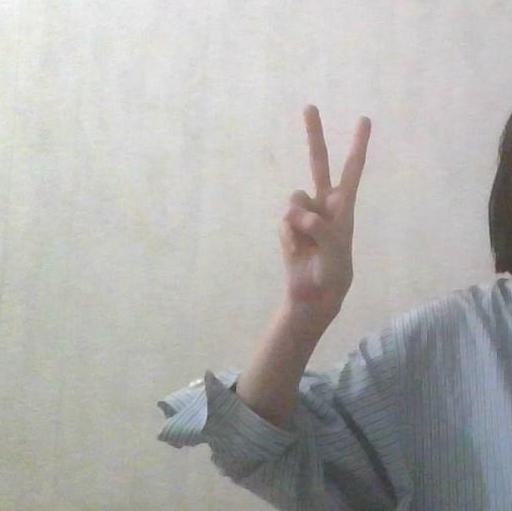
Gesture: peace